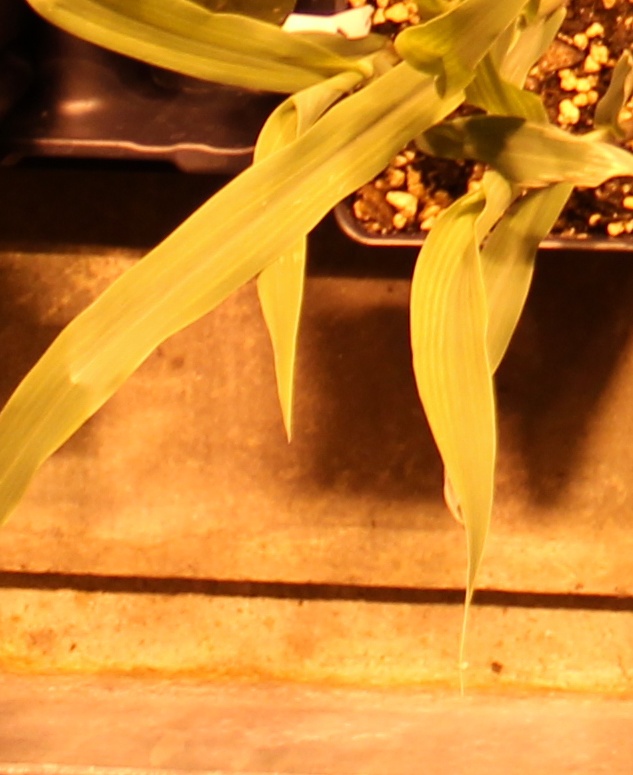
Label: Corn